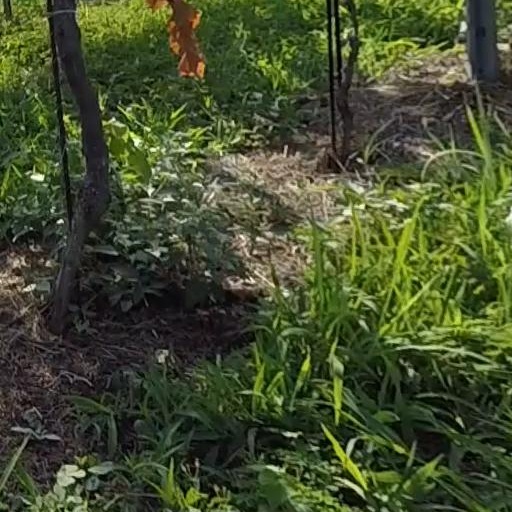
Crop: grape